Droëwors
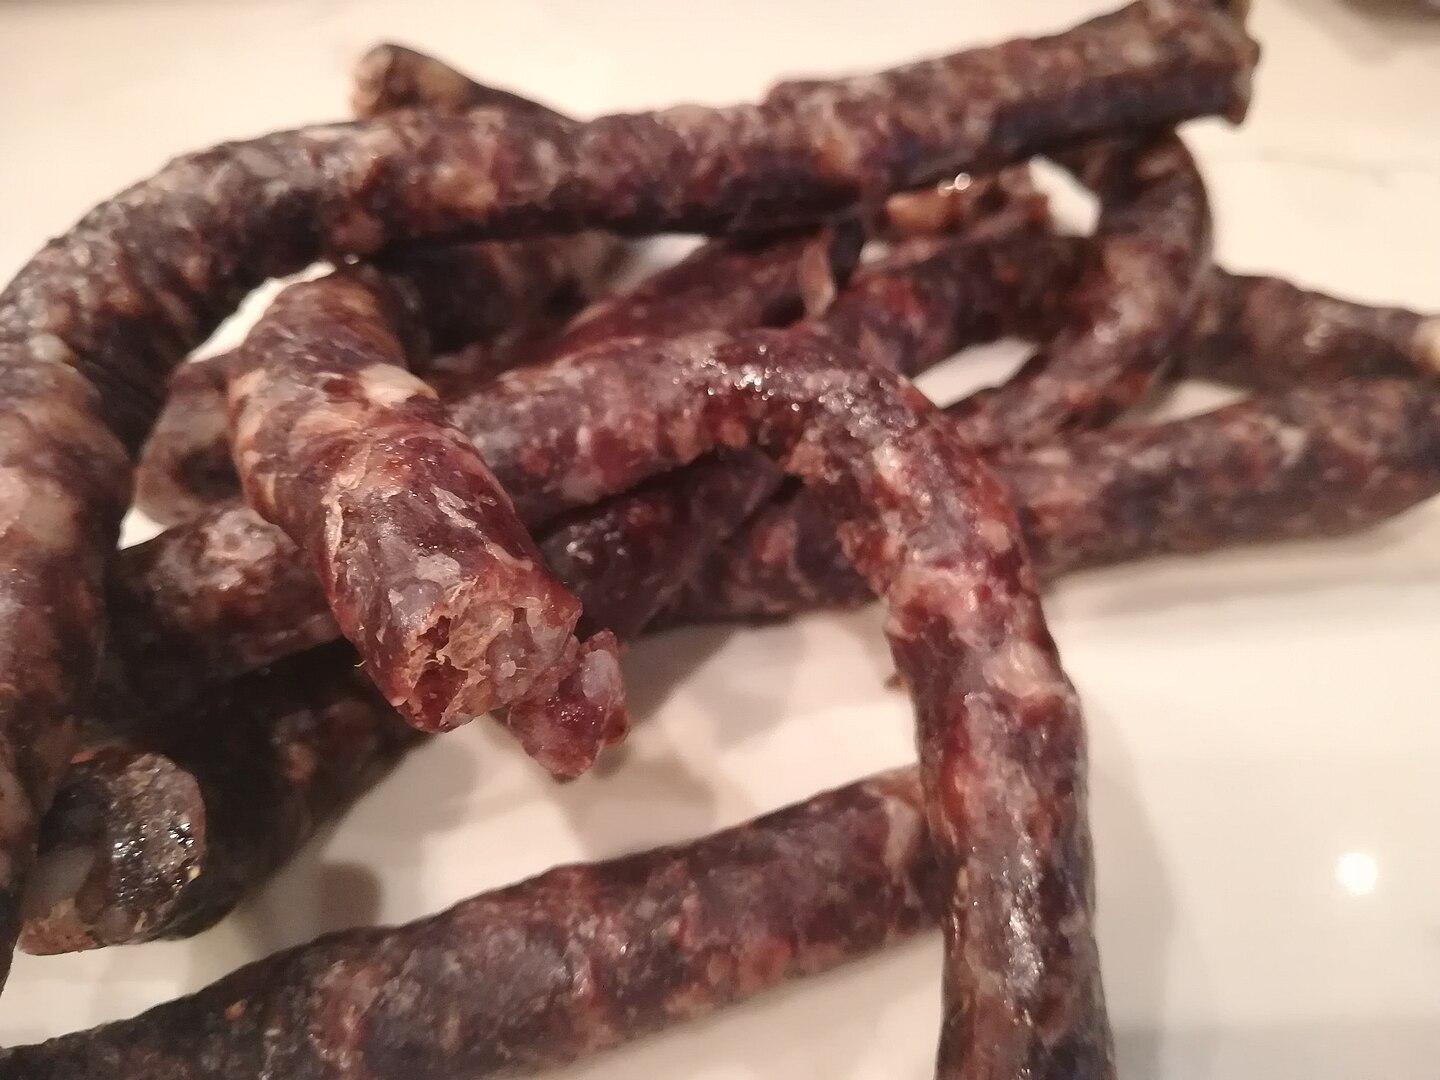
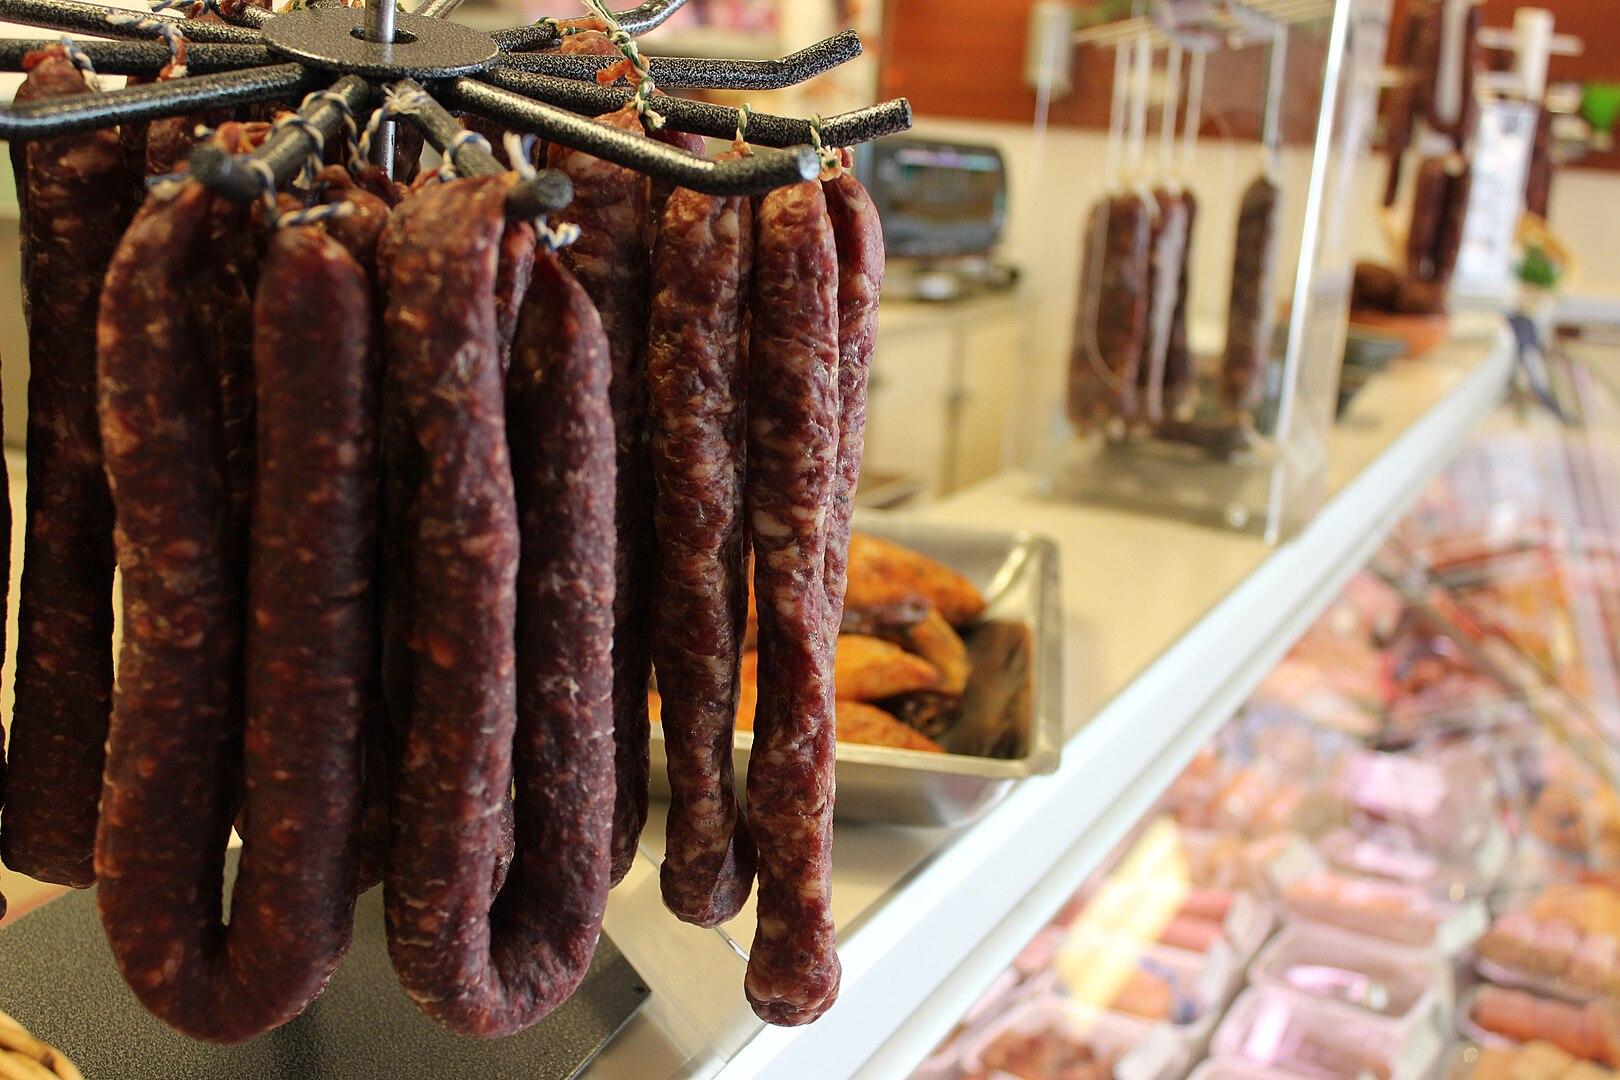
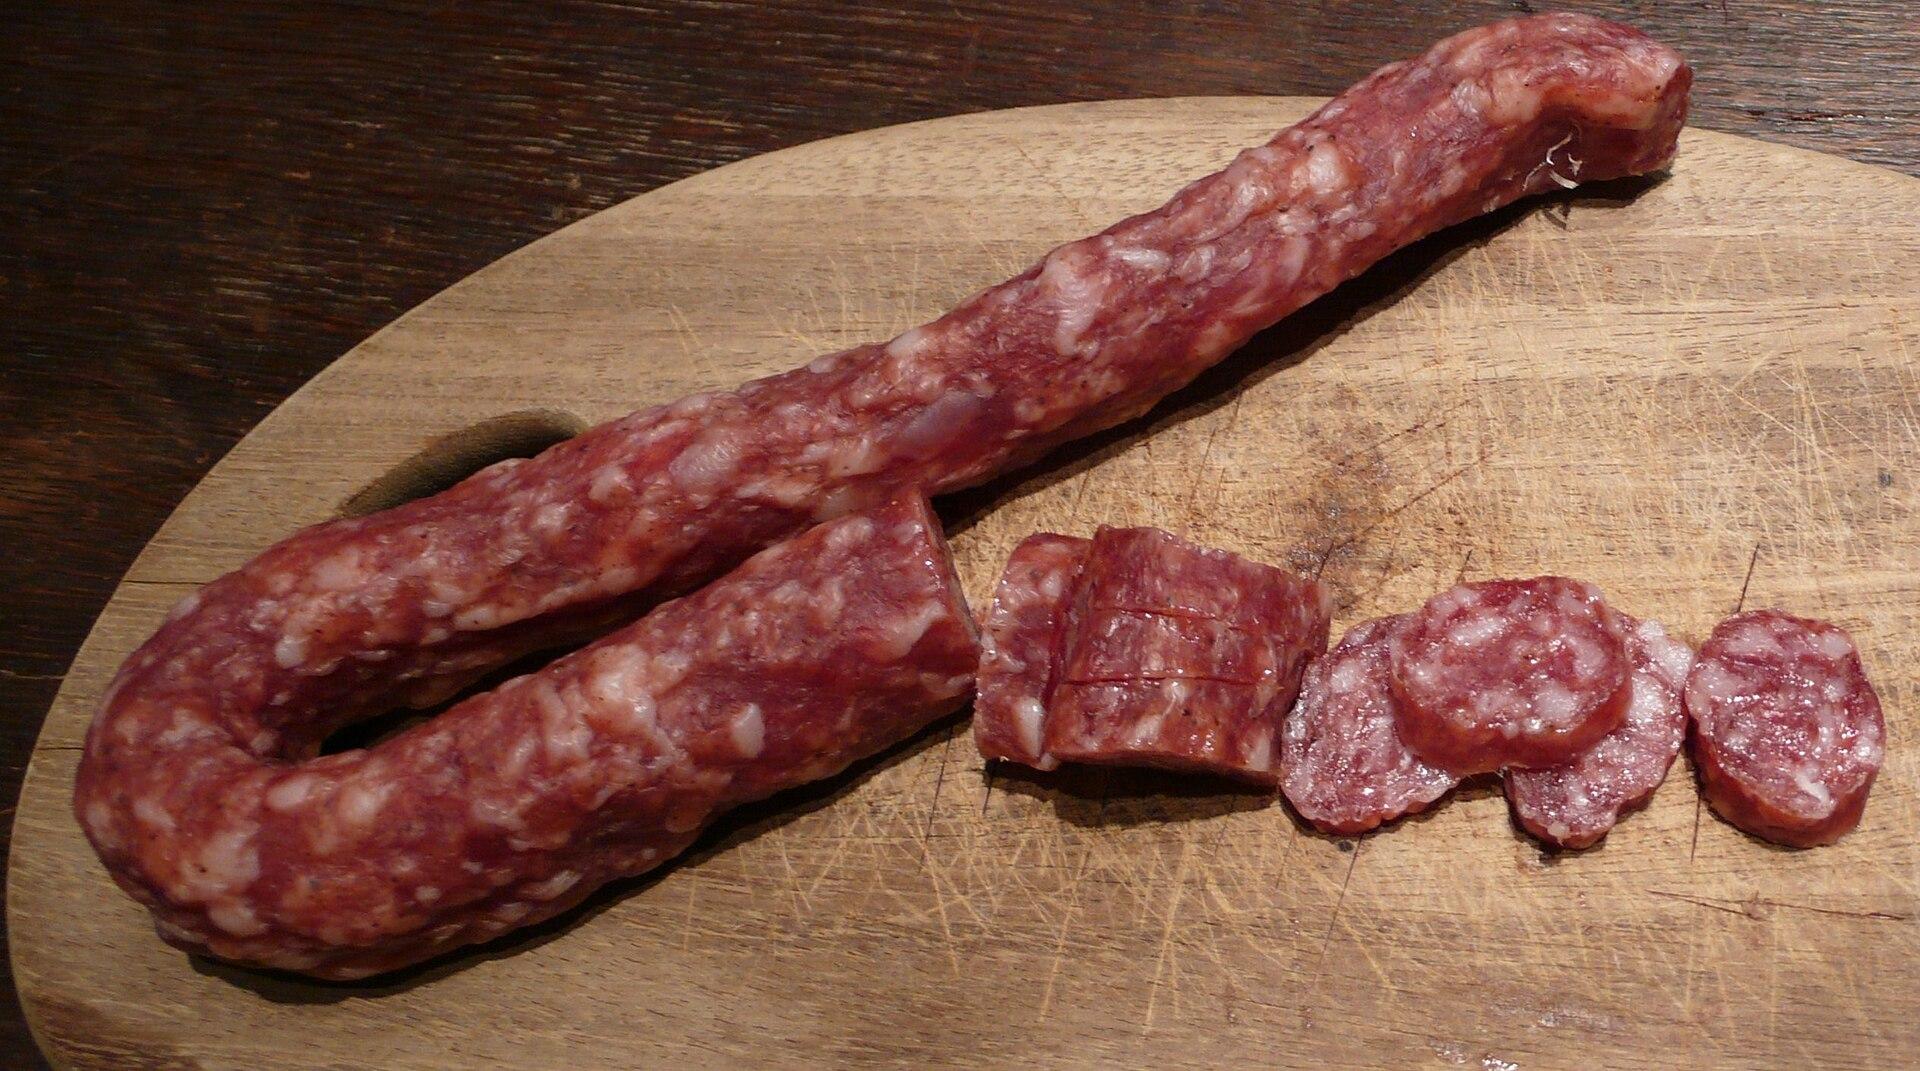
Also known as:
af - Afrikaans: Droëwors
ar - Arabic: السجق
arz - Egyptian Arabic: السجق الجاف
eo - Esperanto: Seka kolbaso
es - Spanish: Droëwors
ig - Igbo: Droëwors
jv - Javanese: Droëwors
nds-NL - Low Saxon: Dreuge worst
nl - Dutch: Droge worst
uk - Ukrainian: Друеворс
Category: meat, snack (dried sausages)
Cuisine: South African
Associated cuisines: South African
Area: South Africa
Countries: South Africa
Region: Southern Africa, , , ,
This snack is based on the traditional, coriander-seed spiced sausage. It is usually made as a thin sausage rather than thick sausage, as the thinner sausage dries quicker and is thus, less likely to spoil before it can be preserved.